Green scarf

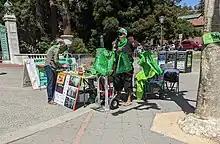
Rise Up 4 Abortion Rights distributing the green scarf outside Sproul Plaza in Berkeley, California

The green scarf is a symbol of the abortion-rights movements, created in Argentina in 2003 and popularized since 2018 throughout Latin America and then in the United States in 2022. It is inspired by the white scarves worn by the Mothers of the Plaza de Mayo.